Foreign relations of Argentina

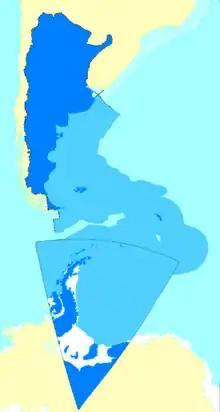
Territory claimed by Argentina

Mauricio Macri started his term with a series of foreign policy objectives: (i) re-invigorate bilateral relations with the US and Europe, (ii) revise the foundations of Mercosur, evaluating (together with Brazil) alternatives that imply more free trade and (iii) go back to a single exchange rate, allow for a revival of commodity exports and attract foreign direct investment. However, the realization of these objectives will depend on the evolution of domestic (the fate of Kirchnerism) and regional (the fate of the PT in Brazil) developments.